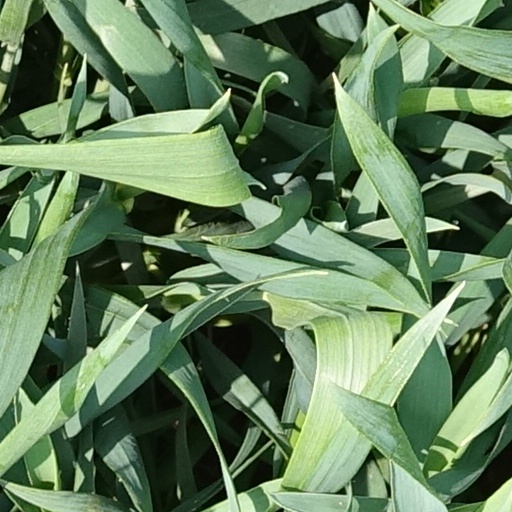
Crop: wheat